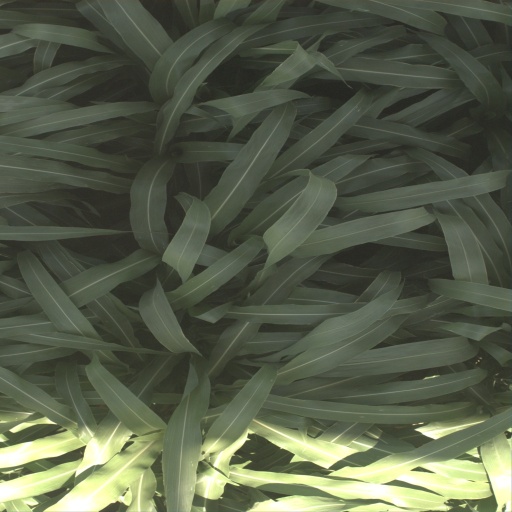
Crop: sorghum